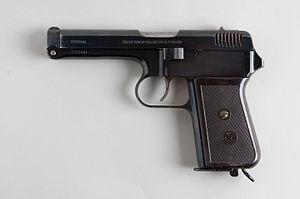
Le CZ 38 est l'un des rares pistolets militaires fonctionnant en double action seulement de la Seconde Guerre mondiale. Les 41000 armes initialement commandées par l'Armée de l'air tchécoslovaque furent effectivement livrées à l'occupant allemand. Quelques armes furent fournies à la Bulgarie et à la Finlande. Équipé d'un canon fixé en permanence à la carcasse, ce PA souffrait d'un encombrement important pour son calibre. Après la guerre, il en fut dérivé un prototype en 9mm Parabellum, concurrent malheureux du CZ 52.